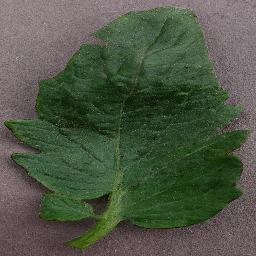
Label: Tomato___Bacterial_spot